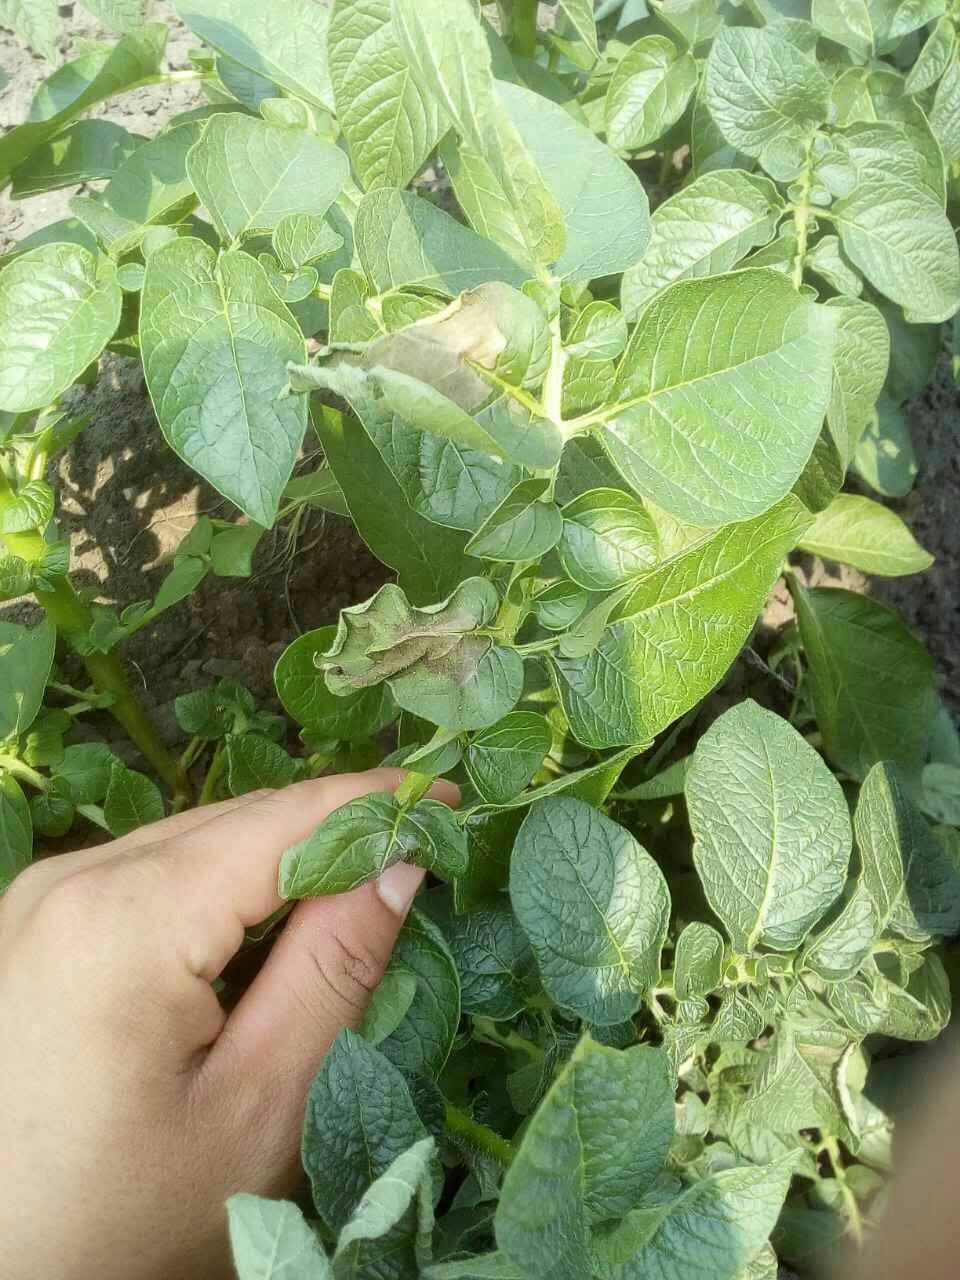
Plant: Potato
Disease: potato late blight